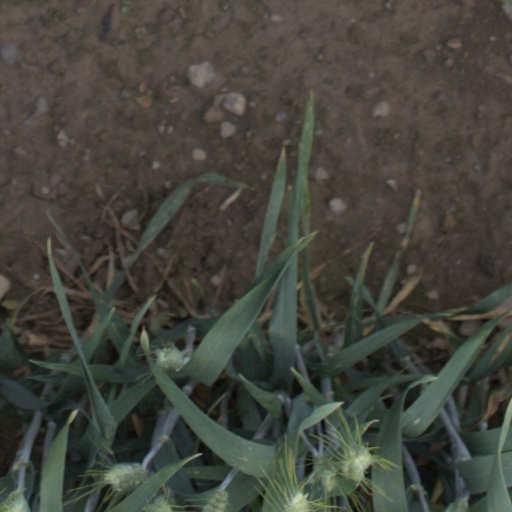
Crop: wheat